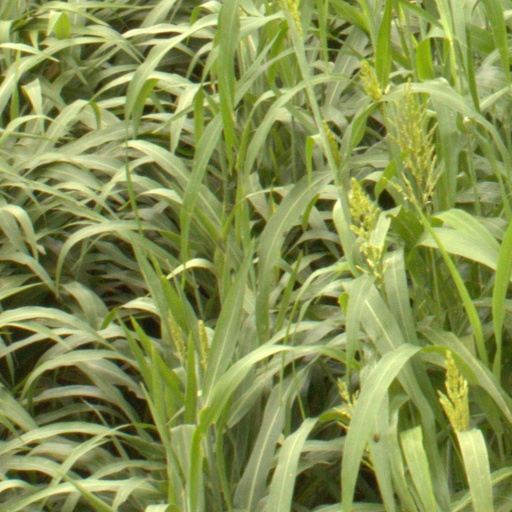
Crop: sorghum